Arete (mythology)

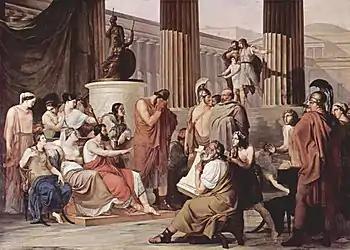
Francesco Hayez, "Ulysses at the court of Alcinous", 1814–1815. Arete is depicted on the left, sitting between Nausicaa and Alcinous.

In Greek mythology, Queen Arete (means "she who is prayed for") of Scheria was the wife of Alcinous and mother of Nausicaa and Laodamas.